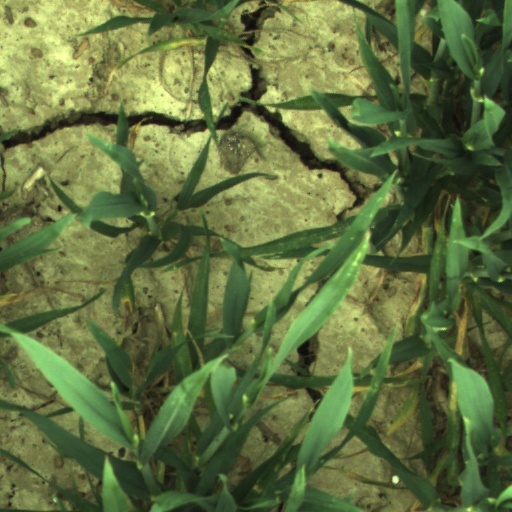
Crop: wheat